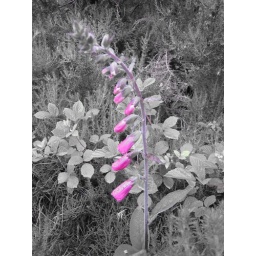
Interesting looking plant by the lake